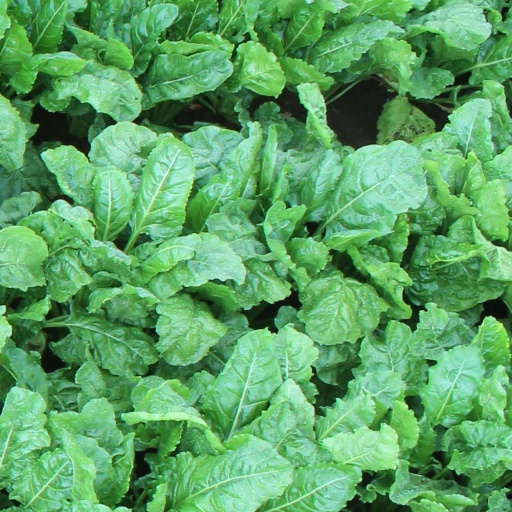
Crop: sugar beet